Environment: lab
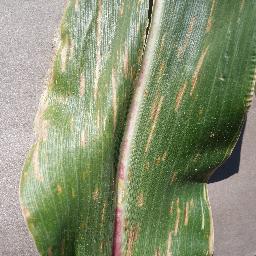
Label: gray_leaf_spot